Oenanthe pimpinelloides

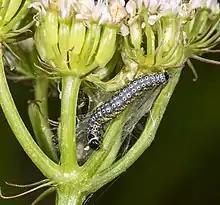
Larva of "Depressaria daucella" on a flowerhead of "O. pimpinelloides"

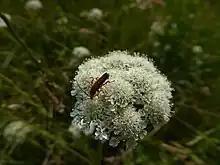
Pollination is by unspecialised insects such as this bonking beetle, "Rhagonycha fulva"

This is a plant of damp to dry grassland, hay meadows, old pastures and roadsides. Being more resistant to water stress than its congeners, it is the only water-dropwort that grows in dry lowland habitats in some parts of its natural range. Although it is usually described as a grassland plant, its habitat is often somewhat ruderal and tending towards scrub. In Sardinia, it has been described as a plant of myrtle scrub around Mediterranean temporary ponds, and in Turkey it is often found under hazel trees.